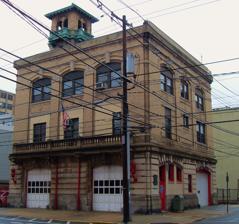
Building: Engine Company No. 3
Country: United States of America
Year built: 1915
United States historic place Engine Company No. 3 U.S. National Register of Historic Places New Jersey Register of Historic Places Location 201 Jefferson Street, Hoboken, New Jersey Coordinates 40°44′27″N 74°2′17″W / 40.74083°N 74.03806°W / 40.74083; -74.03806 Area 0.9 acres (0.36 ha) Built 1915 Architect Fagan & Briscoe Architectural style Italian Villa MPS Hoboken Firehouses and Firemen's Monument TR NRHP reference No. 84002687 NJRHP No. 1462 Significant dates Added to NRHP March 30, 1984 Designated NJRHP February 9, 1984 Engine Company No. 3 is located in Hoboken , Hudson County , New Jersey , United States. The firehouse was designed by Fagan & Briscoe and was built in 1915. The firehouse was added to the National Register of Historic Places on March 30, 1984. The firehouse serves as the headquarters for the Hoboken Fire Department, but houses no fire companies. See also National Register of Historic Places listings in Hudson County, New Jersey References